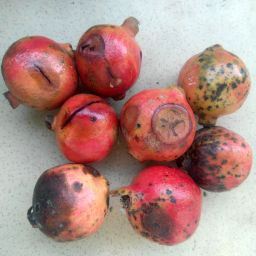
Fruit: Pomegranate
Quality: Bad